Strait of Anián

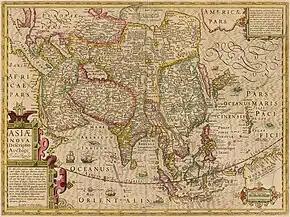
A 1610 map showing the Strait of Anián top right, at the approximate location of the Bering Strait

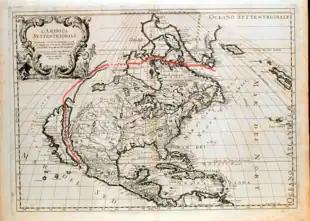
1687 map showing Baja California as an island, with a possible Strait of Anián top left extending east toward Hudson Bay

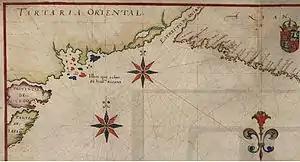
Atlas of João Teixeira Albernaz I, 1643, showing the North Pacific Ocean and the area reached by the navigator João da Gama, including "islands João da Gama found" (possibly the Kuril Islands) or lands further northeast. The mythical or "recognized" Strait of Anián, separating Asia and the Americas, is also shown at top. Part of the known North American coast is possibly widely shifted to the northwest.

The Strait of Anián was a semi-mythical strait, documented from around 1560, that was believed by early modern cartographers to mark the boundary between North America and Asia and to permit access to a Northwest Passage from the Arctic Ocean to the Pacific. The true strait was discovered in 1728 and became known as the Bering Strait. The Strait of Anián had been generally placed nearby, but sometimes appeared as far south as California.